Culture of Kashmir

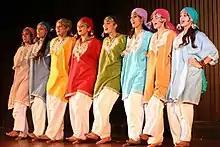
Kashmiri girls performing Rouf Dance in Delhi

The Kashmir Valley is noted for its bakery tradition. Bakers sell various kinds of breads with golden brown crusts topped with sesame and poppy seeds. "Tsot" and "tsochvor" are small round breads topped with poppy and sesame seeds, which are crisp and flaky; "sheermal", "baqerkhayn" (puff pastry), "lavas" (unleavened bread) and "kulcha" are also popular. "Girdas" and "lavas" are served with butter. Kashmiri Bakarkhani has a special place in Kashmiri cuisine. It is similar to a round naan in appearance, but crisp and layered, and sprinkled with sesame seeds. It is typically consumed hot during breakfast.